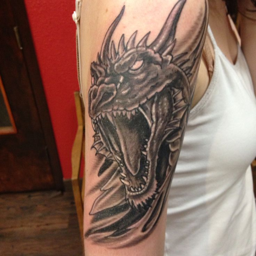
my new quarter sleeve tear out with a dragon !